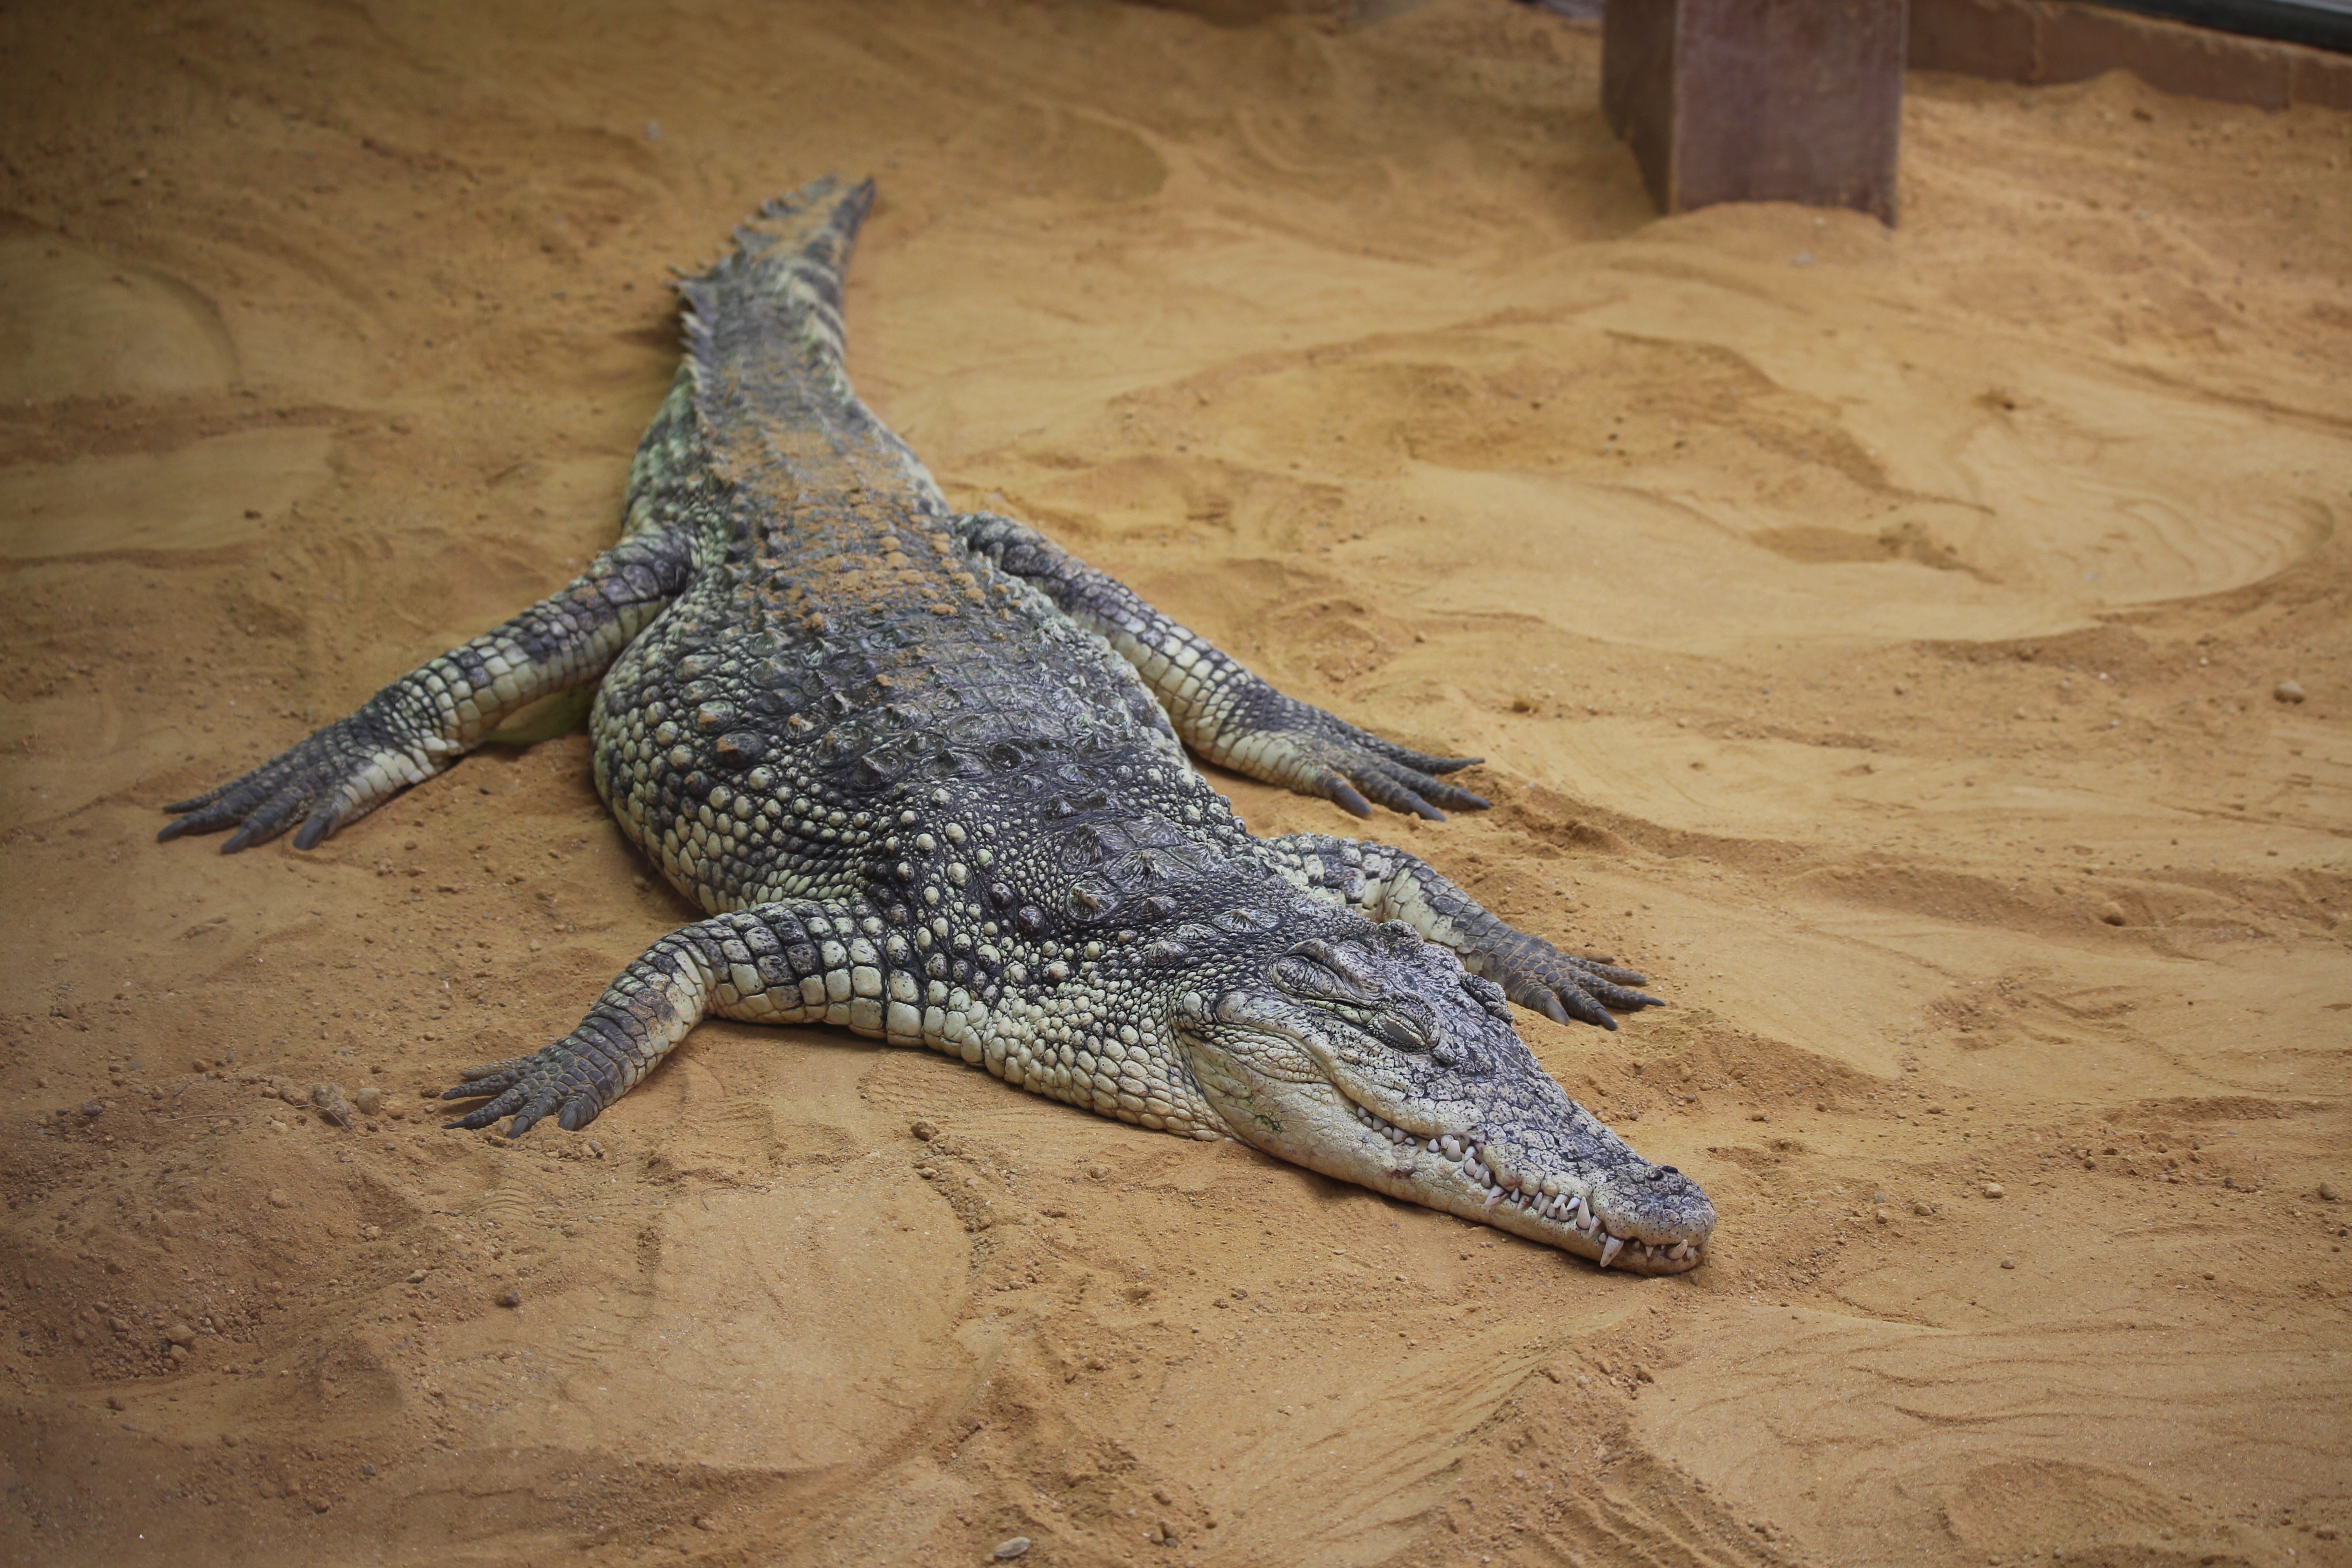
wildlife, zoo, reptile, fauna, crocodile, alligator, vertebrate, agamidae, asleep, crocodilia, american alligator, nile crocodile